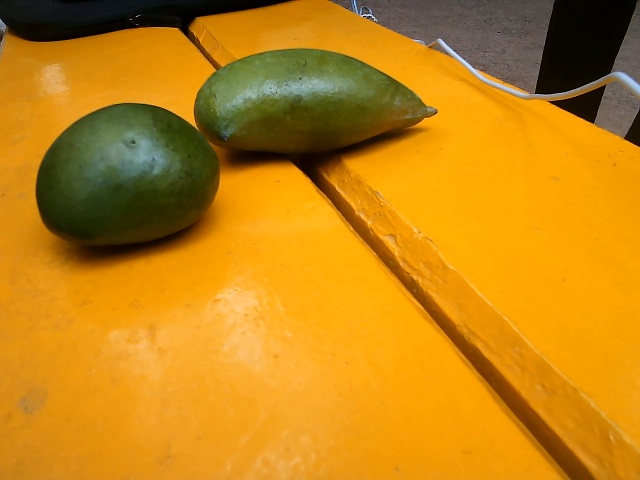
Label: Raw_Mango